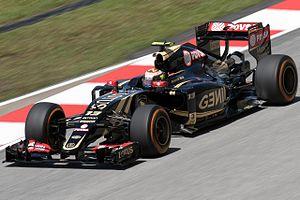
Le Grand Prix automobile de Malaisie 2015, disputé le 29 mars 2015 sur le circuit international de Sepang, est la 918ᵉ épreuve du championnat du monde de Formule 1 courue depuis 1950, la dix-septième disputée à Sepang depuis 1999, et la seconde manche du championnat 2015.